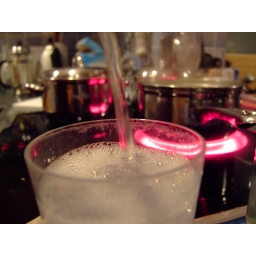
I pored water into a glass as the hob in the background was glowing. This produced an excellent image.